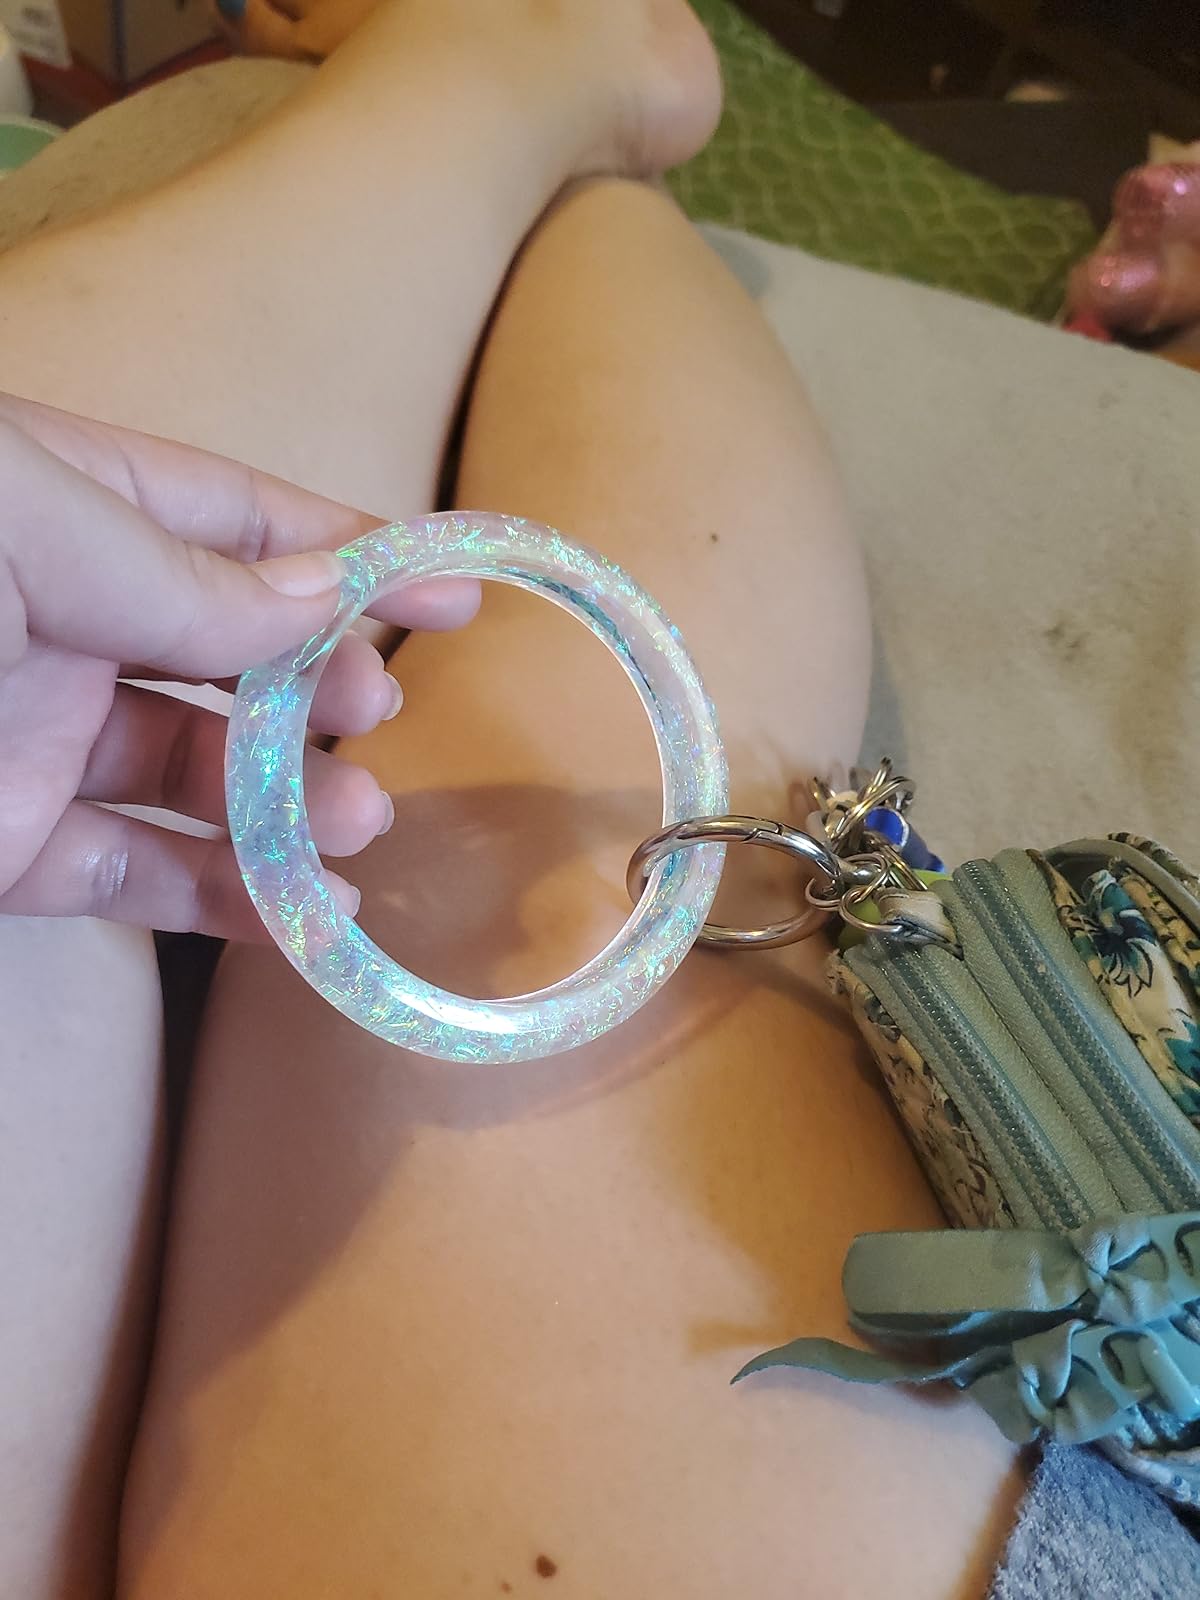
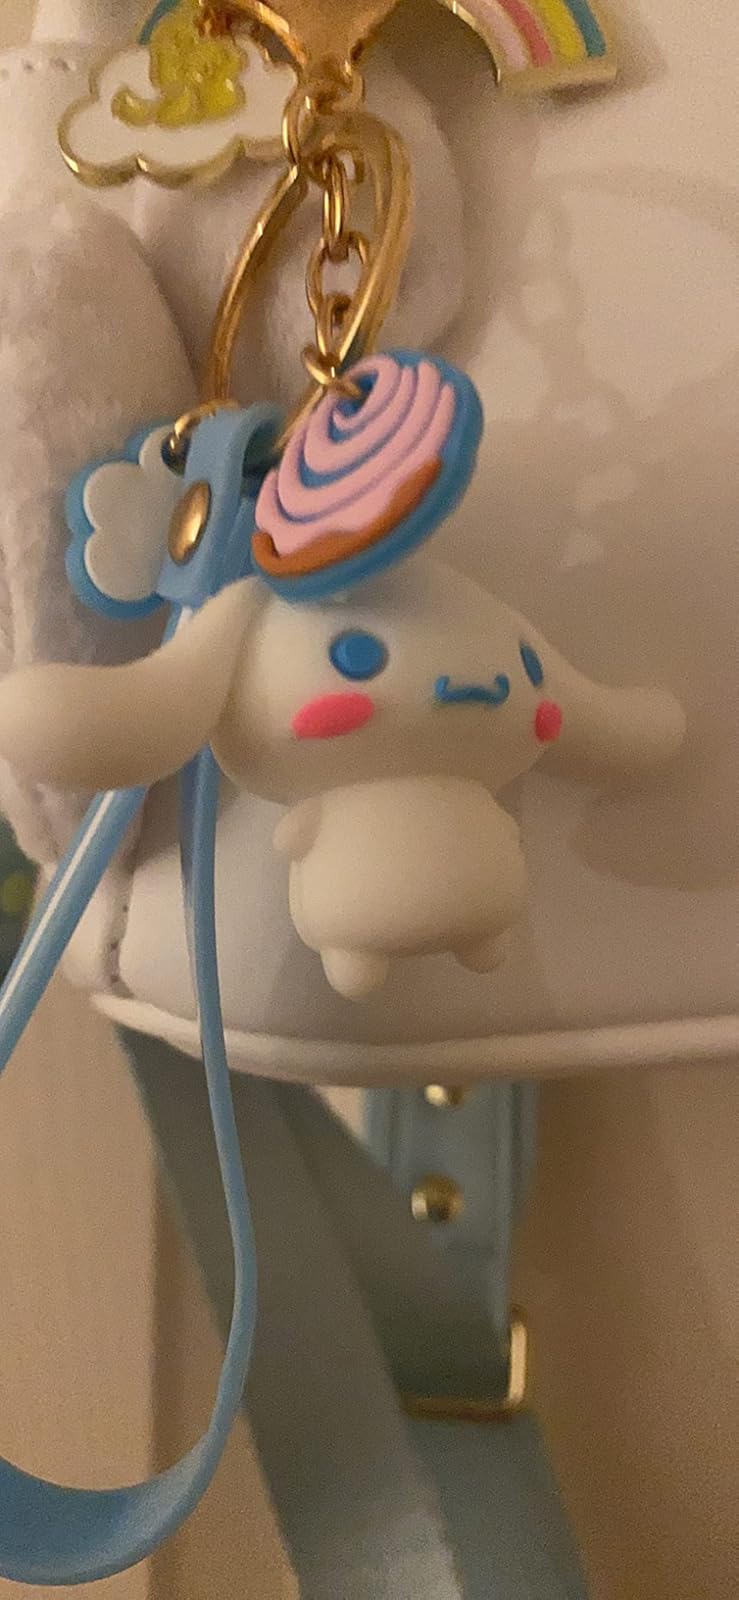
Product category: accessories_keychain
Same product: no